Mabel Isabel Wilcox

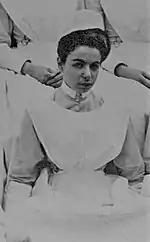
Mabel Isabel Wilcox at Johns Hopkins School of Nursing c.1911

Mabel Isabel Wilcox (November 4, 1882 – December 28, 1978) was a pioneering nurse on the island of Kauai. She served with the Red Cross in Europe during World War I, and was decorated by Elisabeth of Bavaria, Queen of Belgium and by the Mayor of Le Havre. She was instrumental in instituting public nursing services on Kauai and in getting a hospital built on the island.